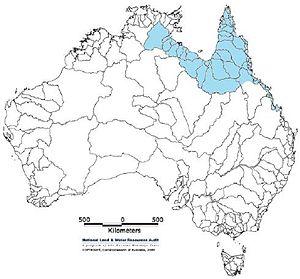
Chelodina canni est une espèce de tortue de la famille des Chelidae.